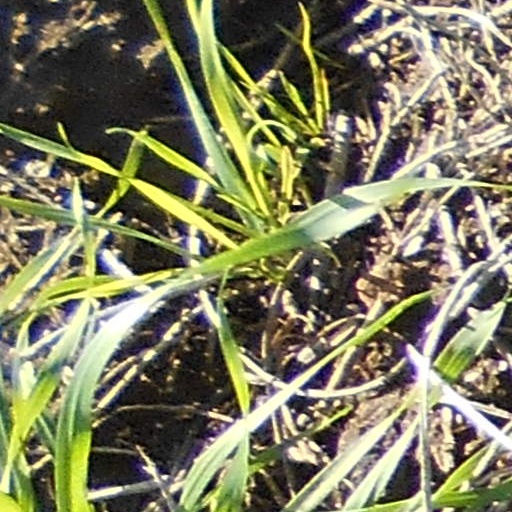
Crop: wheat